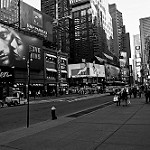
Scene: Outdoor